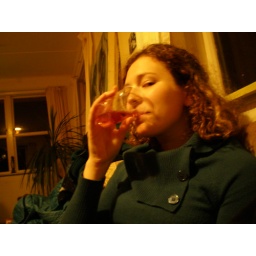
Wine in a plastic cup